Cold Feet

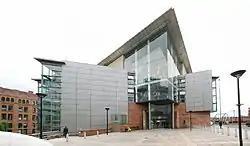
Building

In series 3, "Cold Feet" shot outside England for the first time for Episode 5. A storyline featuring Adam's stag weekend was originally scripted to take place first in Blackpool and then in Dublin. James Nesbitt suggested that it should be filmed in Belfast and Portrush, near where he grew up. He, Andy Harries and producer Spencer Campbell scouted the locations in April 2000 before filming went ahead later that year. Local businesspeople were so eager to promote the area that they waived any fees Granada would have given them for allowing filming, meaning the location manager only spent £20, considerably less than the £3,000 a typical shoot of that length would have cost. This location shoot inspired the producers to film even further away from Manchester; in November 2000, Bullen and Harries spoke at the Screen Producers Association of Australia conference, where they decided to base the fourth series finale in Sydney. The episode was written to be a "normal episode" of "Cold Feet" that just had a different background. The main cast—except for Helen Baxendale who was pregnant—the producers and Ciaran Donnelly shot for 18 days in October 2001 in locations that included Hyde Park, Kirribilli, Double Bay and the northern beaches. Budget problems meant an overseas location could not be secured for series 5, so scenes in the final episode were shot in Portmeirion, Wales.